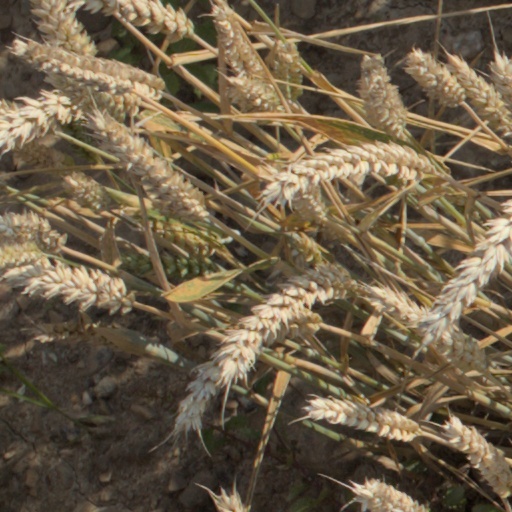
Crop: wheat